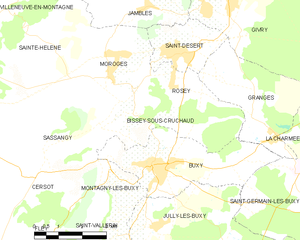
Carte des communes françaises